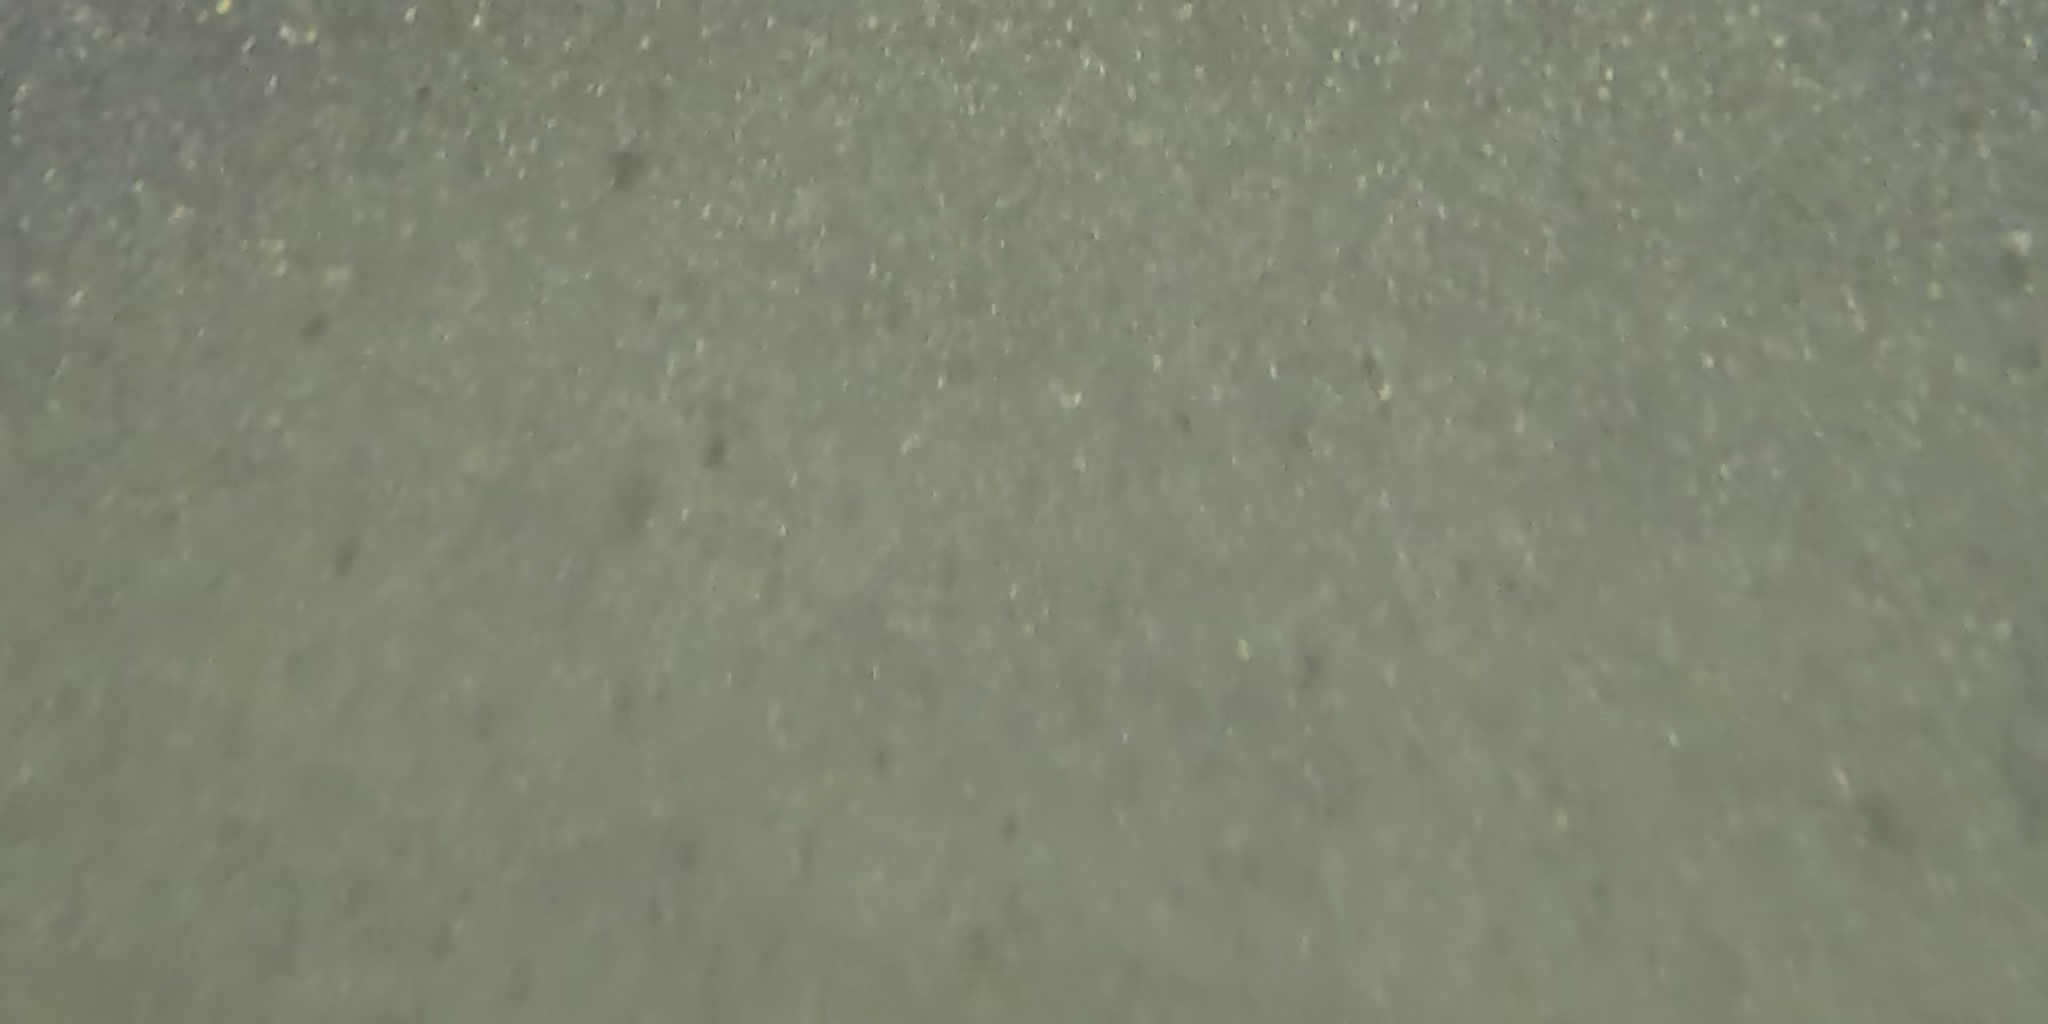
Seabed habitat: bad